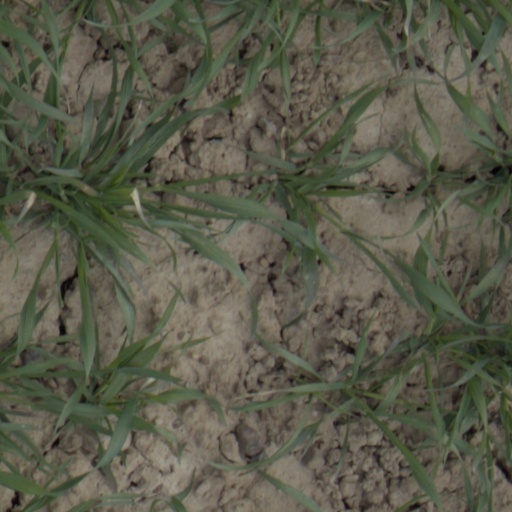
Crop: wheat